Meknes

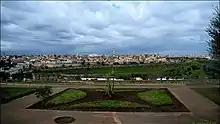
Skyline of the old city (medina) of Meknes

Volubilis, a major Roman-era settlement in Morocco and one of its early urban centres, is located near the site of the current city of Meknes. The current city and its name, however, originate with a Berber tribe called the Miknasa who settled this region around the 10th century. A group of small unfortified Miknasa villages known as "miknāsat al-zaytūn" were established here in the 10th century. The Almoravids founded a fortress or fortified settlement just south of these villages after conquering the area in the 11th century. Originally called Tagrart or Taqrart, this Almoravid settlement formed the beginnings of what is now the old medina of Meknes. The Nejjarine Mosque, often reputed to be the oldest mosque in the city, dates back to the Almoravid period and may have served as the central mosque of the Almoravid settlement. The mosque that became the present-day Grand Mosque of Meknes is believed to have been first built by the Almoravids in the 12th century.